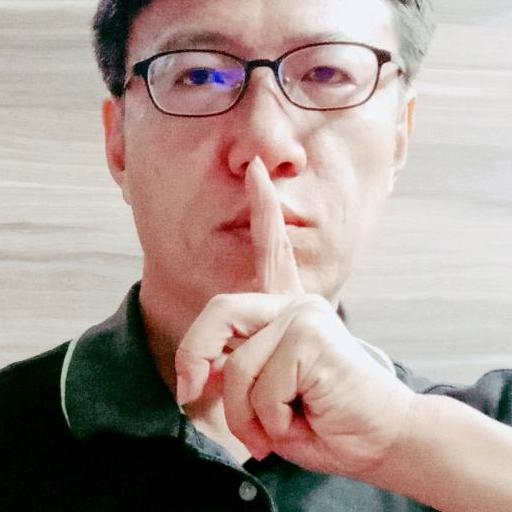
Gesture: mute